America's Next Great Restaurant

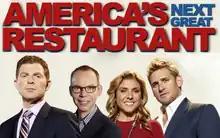

America's Next Great Restaurant is an NBC reality television show featuring contestants pitching restaurant ideas to a panel of judges, where the winner receives financial backing for their restaurant concept. Three locations were opened across the nation — Los Angeles, Minneapolis, and New York—on Monday, May 2, 2011, the day after the May 1 season finale. The judges included chefs Curtis Stone, Bobby Flay, Lorena Garcia, and Chipotle Mexican Grill founder Steve Ells, who were the investors in the winning concept. The production company behind the show was Magical Elves, the same company that produces "Top Chef". The show, which has been described as a cross between "The Apprentice" and "Top Chef", premiered on March 6, 2011. The first-season finale aired on Sunday, May 1, 2011, with Jamawn Woods' concept, a soul food restaurant concept called Soul Daddy, judged the winner.